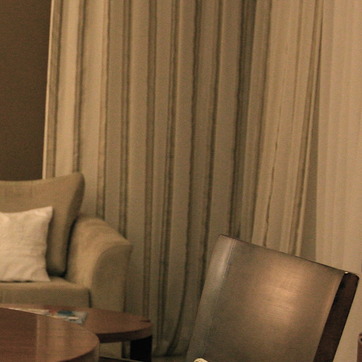
Material: fabric